Sita Sings the Blues

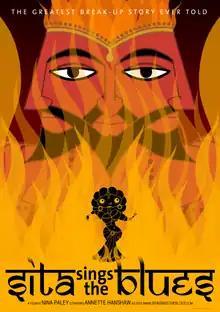
Poster for "Sita Sings the Blues"

Sita Sings the Blues is a 2008 American animated musical romantic comedy-drama film written, directed, produced and animated by American artist Nina Paley. It intersperses events from the "Ramayana", light-hearted but knowledgeable discussion of historical background by a trio of Indian shadow puppets, musical interludes voiced with tracks by Annette Hanshaw and scenes from the artist's own life. The ancient mythological and modern biographical plot are parallel tales, sharing numerous themes.